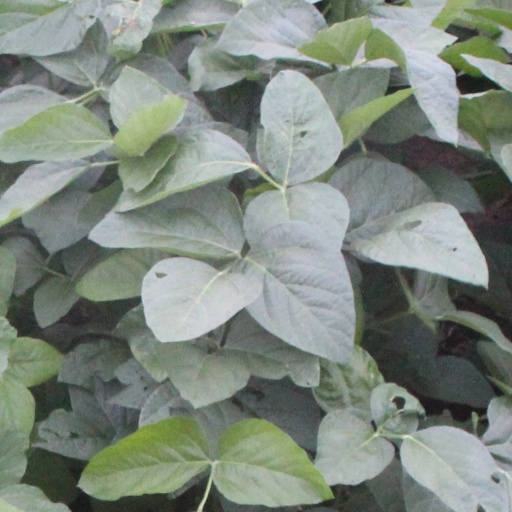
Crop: soybean